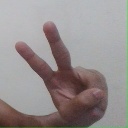
अक्षर: ऐ